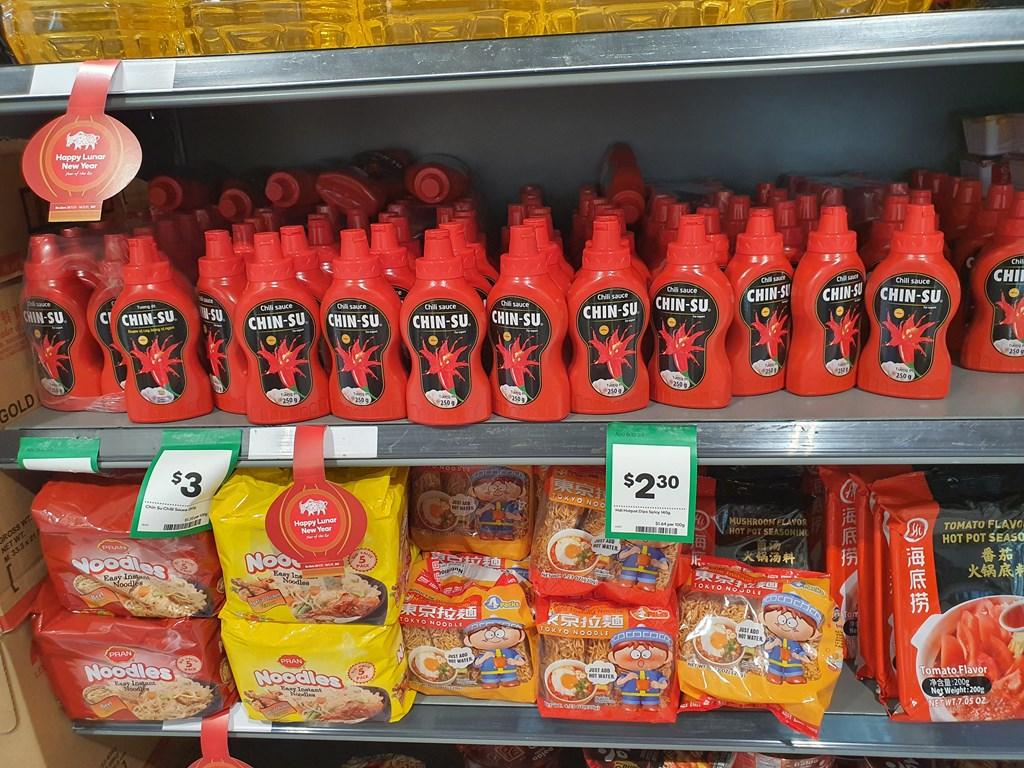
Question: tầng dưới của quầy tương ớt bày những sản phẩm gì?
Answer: tầng dưới của quầy tương ớt bày mì gói